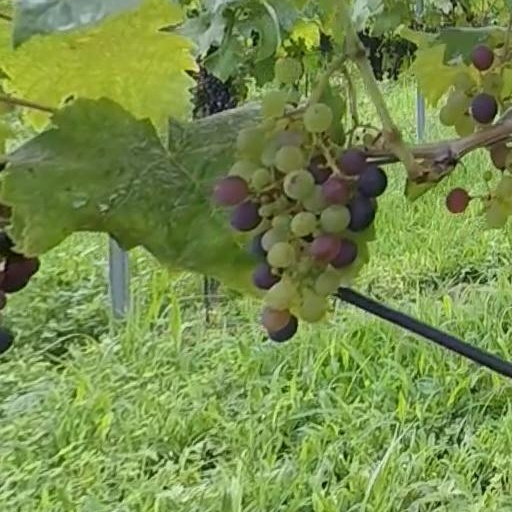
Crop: grape